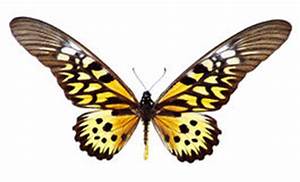
Label: farfalla